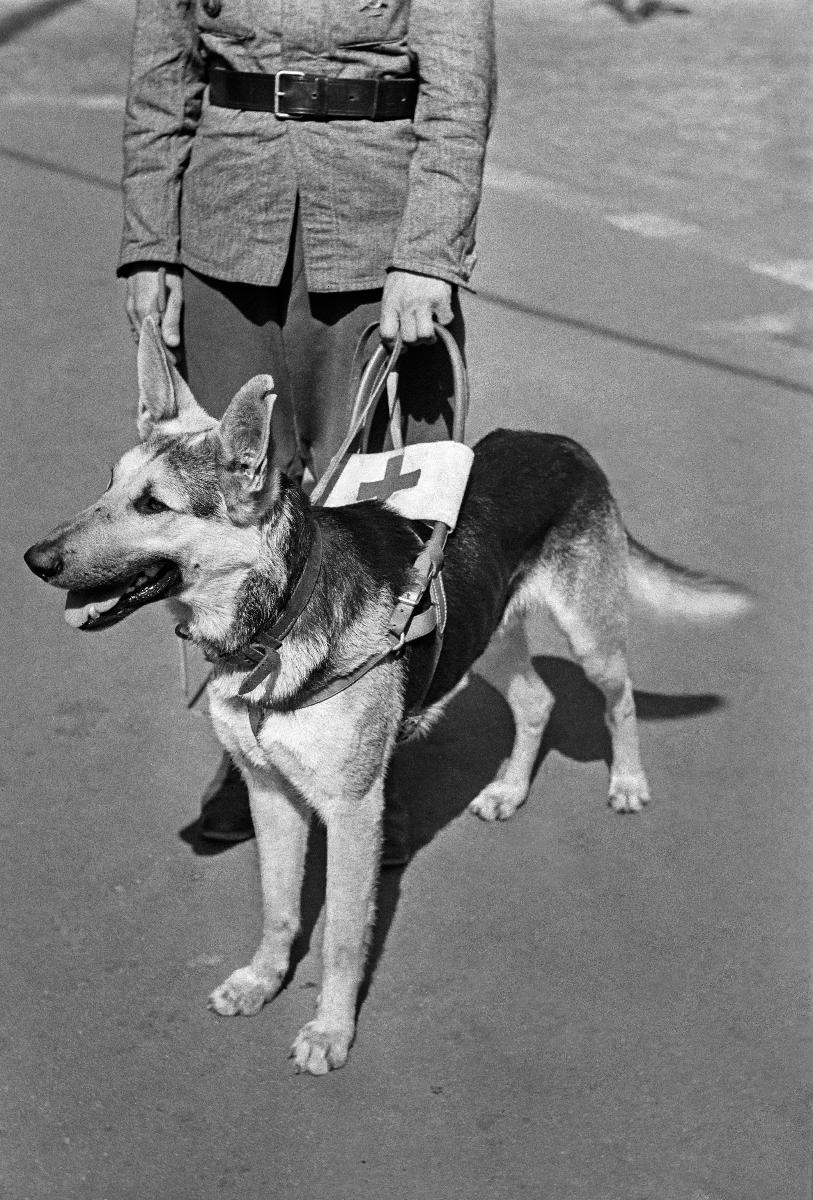
Opaskoiria sodassa sokeutuneille
Ledarhundar för krigsblinda; Guide dogs for visually disabled by war
sisällön kuvaus: Opaskoiria sodassa sokeutuneille. Sokeita miehiä opaskoirineen Helsingissä heinäkuussa 1940. content description: Guide dogs for visually disabled by war. Blind men with their guide dogs in Helsinki July 1940. innehållsbeskrivning: Ledarhundar för krigsblinda. Blinda män med sina ledarhundar i Helsingfors i juli 1940.
Kuvaaja: Sundström, Hugo, kuvaaja
Vuosi: 1940
Paikka: Suomi, Uusimaa, Helsinki
Aiheet: HBL; näkövammaiset; sotainvalidit; opaskoirat; koira; visually disabled people; disabled veterans; guide dogs; dog; war disabled; dogs; vision impaired; personer med synskada; krigsinvalider; ledarhundar; hund; hundar; synskadade